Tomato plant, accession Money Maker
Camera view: vertical (180 deg); turntable rotation: 270 degrees
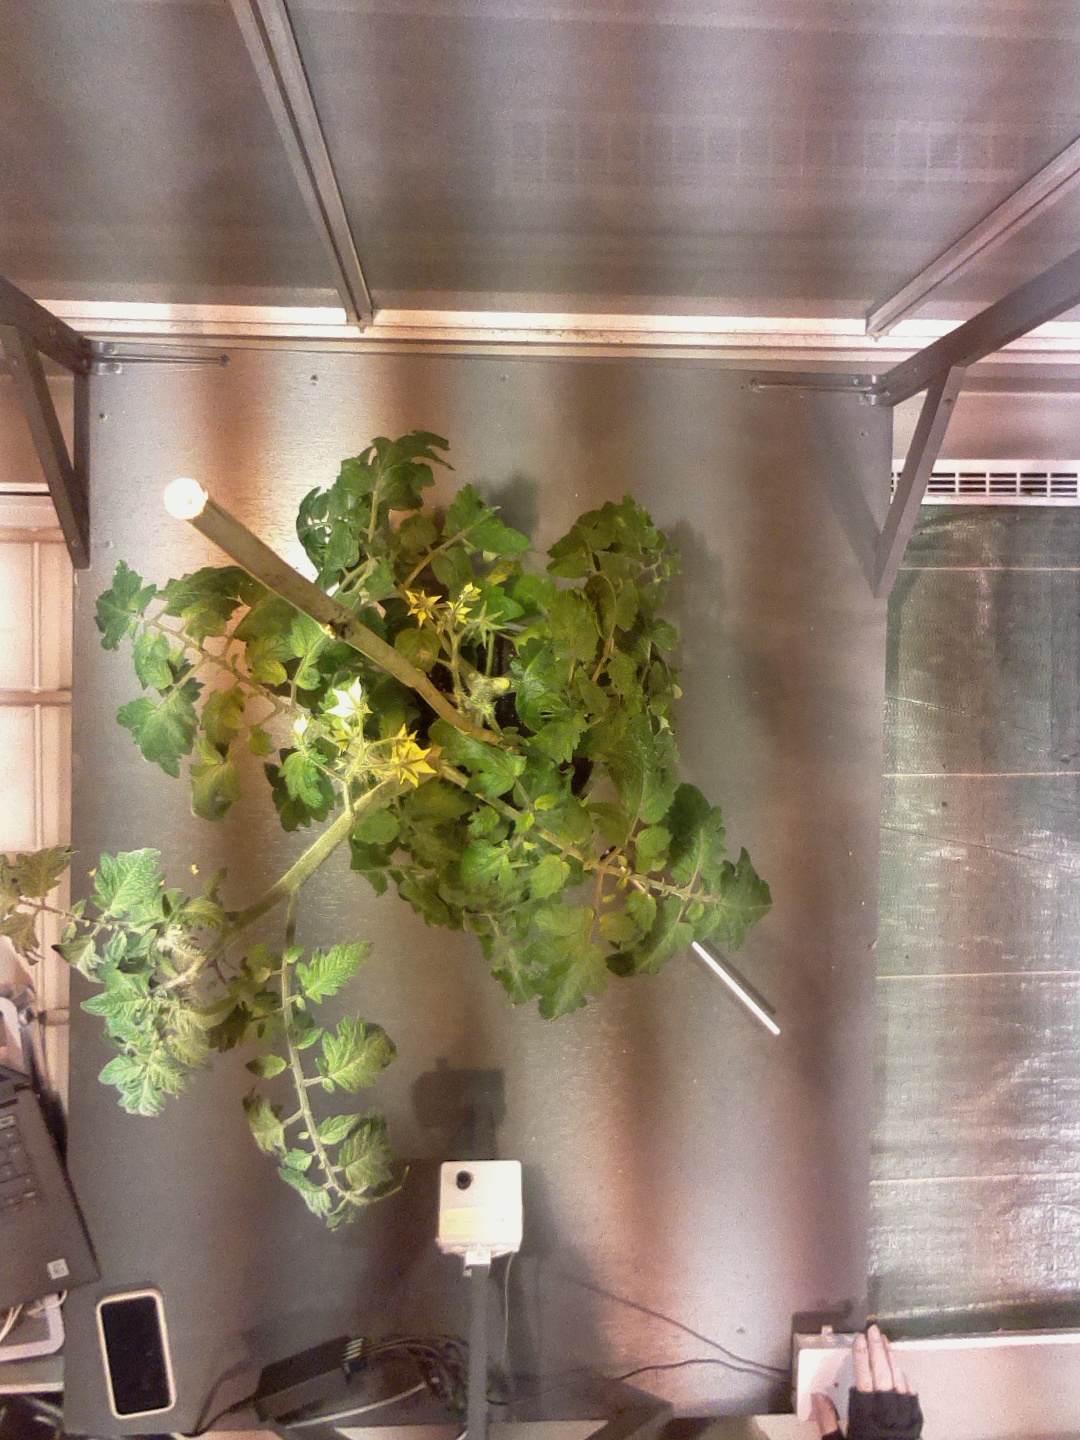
BBCH growth stage 69: End of flowering, 90%-100% of flowers open, more petals falling